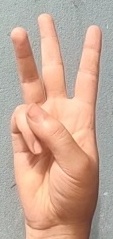
ASL sign: W